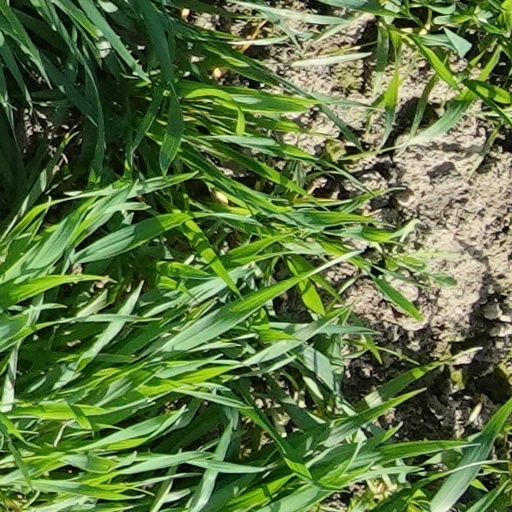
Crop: wheat